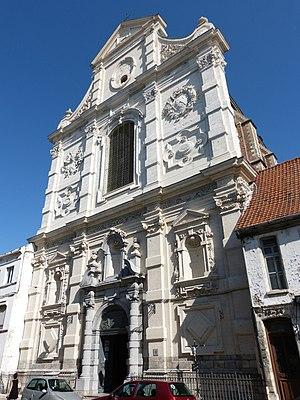
Vue de la chapelle Saint-Jacques depuis la rue de Saint-Omer
Aire-sur-la-Lys, anciennement Aire en Artois, est une commune française située dans le département du Pas-de-Calais en région Hauts-de-France.
L'église Saint-Jacques-le-Majeur-et-Saint-Ignace est un édifice religieux catholique sis rue de Saint-Omer, au centre de la ville d’Aire-sur-la-Lys, dans le Pas-de-Calais. De style baroque tardif cette ancienne église du collège jésuite est aujourd'hui paroissiale et encore utilisée pour le culte catholique. Elle est classée comme monument historique depuis 1942.